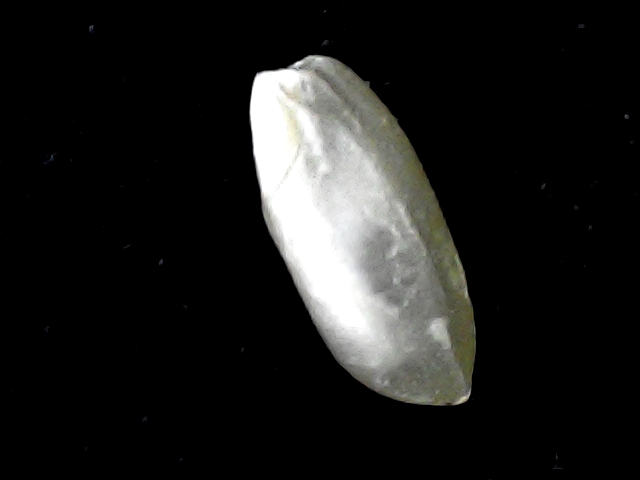
Rice variety: BD39